History of Memphis, Tennessee

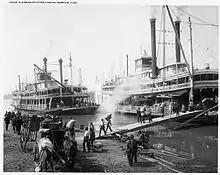
Mississippi riverboats (1906)

At the time of the American Civil War, Memphis was already an important regional city because of its river trade and railroad connections, particularly the Memphis and Charleston Railroad, the only east–west rail link across the South. Tennessee seceded from the Union in June 1861 and Memphis briefly became a Confederate stronghold.